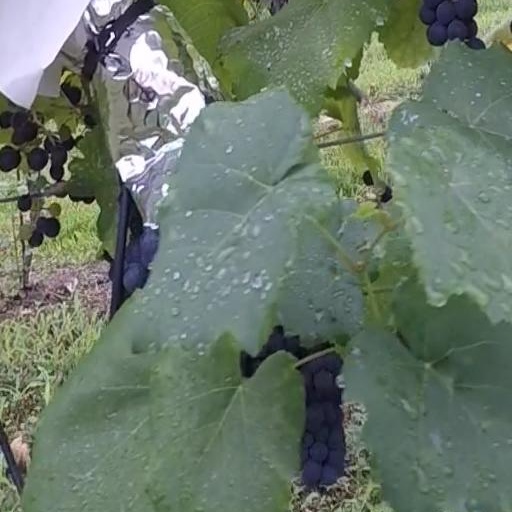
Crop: grape